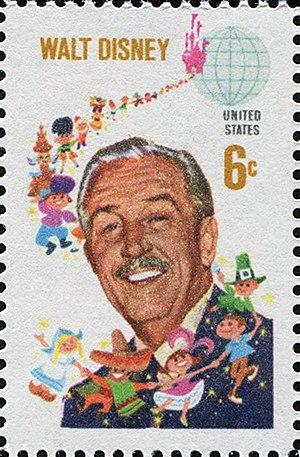
Walter Elias Disney dit Walt Disney [ˈwɔːlt ˈdɪzni] est un producteur, réalisateur, scénariste et animateur américain, né le 5 décembre 1901 à Chicago et mort le 15 décembre 1966 à Burbank. Il est l'un des pionniers de l'animation et est une icône du XXᵉ siècle.
The Walt Disney Company est une entreprise américaine créée en 1923 par Walt Disney, sous le nom Disney Brothers Studios. Elle est en 2012 le premier groupe de divertissement au monde, présent dans l'industrie des médias avec des émissions et séries télévisées, du cinéma avec des courts métrages d'animation, des longs métrages d'animation et des films en prises de vues réelles, dans l'industrie du tourisme et des loisirs ainsi que les produits dérivés de ses nombreuses productions. Elle assure aussi la distribution de productions de tiers.
Paul Wenzel est un artiste de la Walt Disney Company. Il travailla durant 42 années pour Disney et réalisa de nombreuses illustrations pour les produits de consommations et les œuvres promotionnelles pour les films.